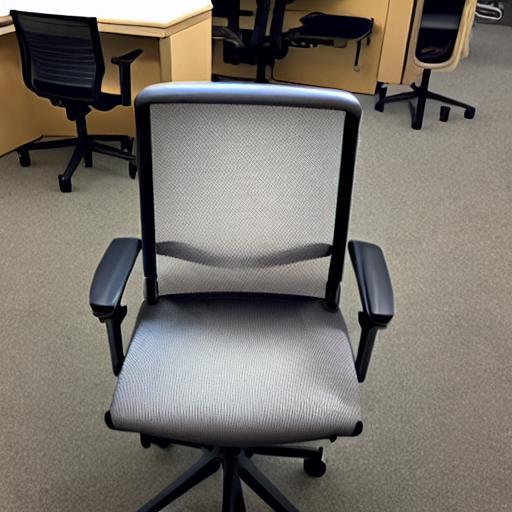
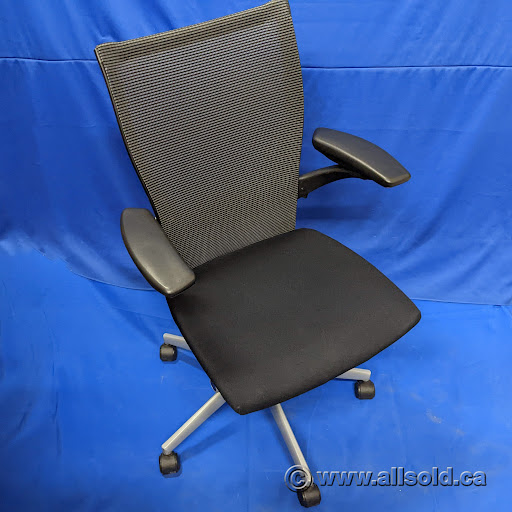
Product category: items_chair
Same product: no